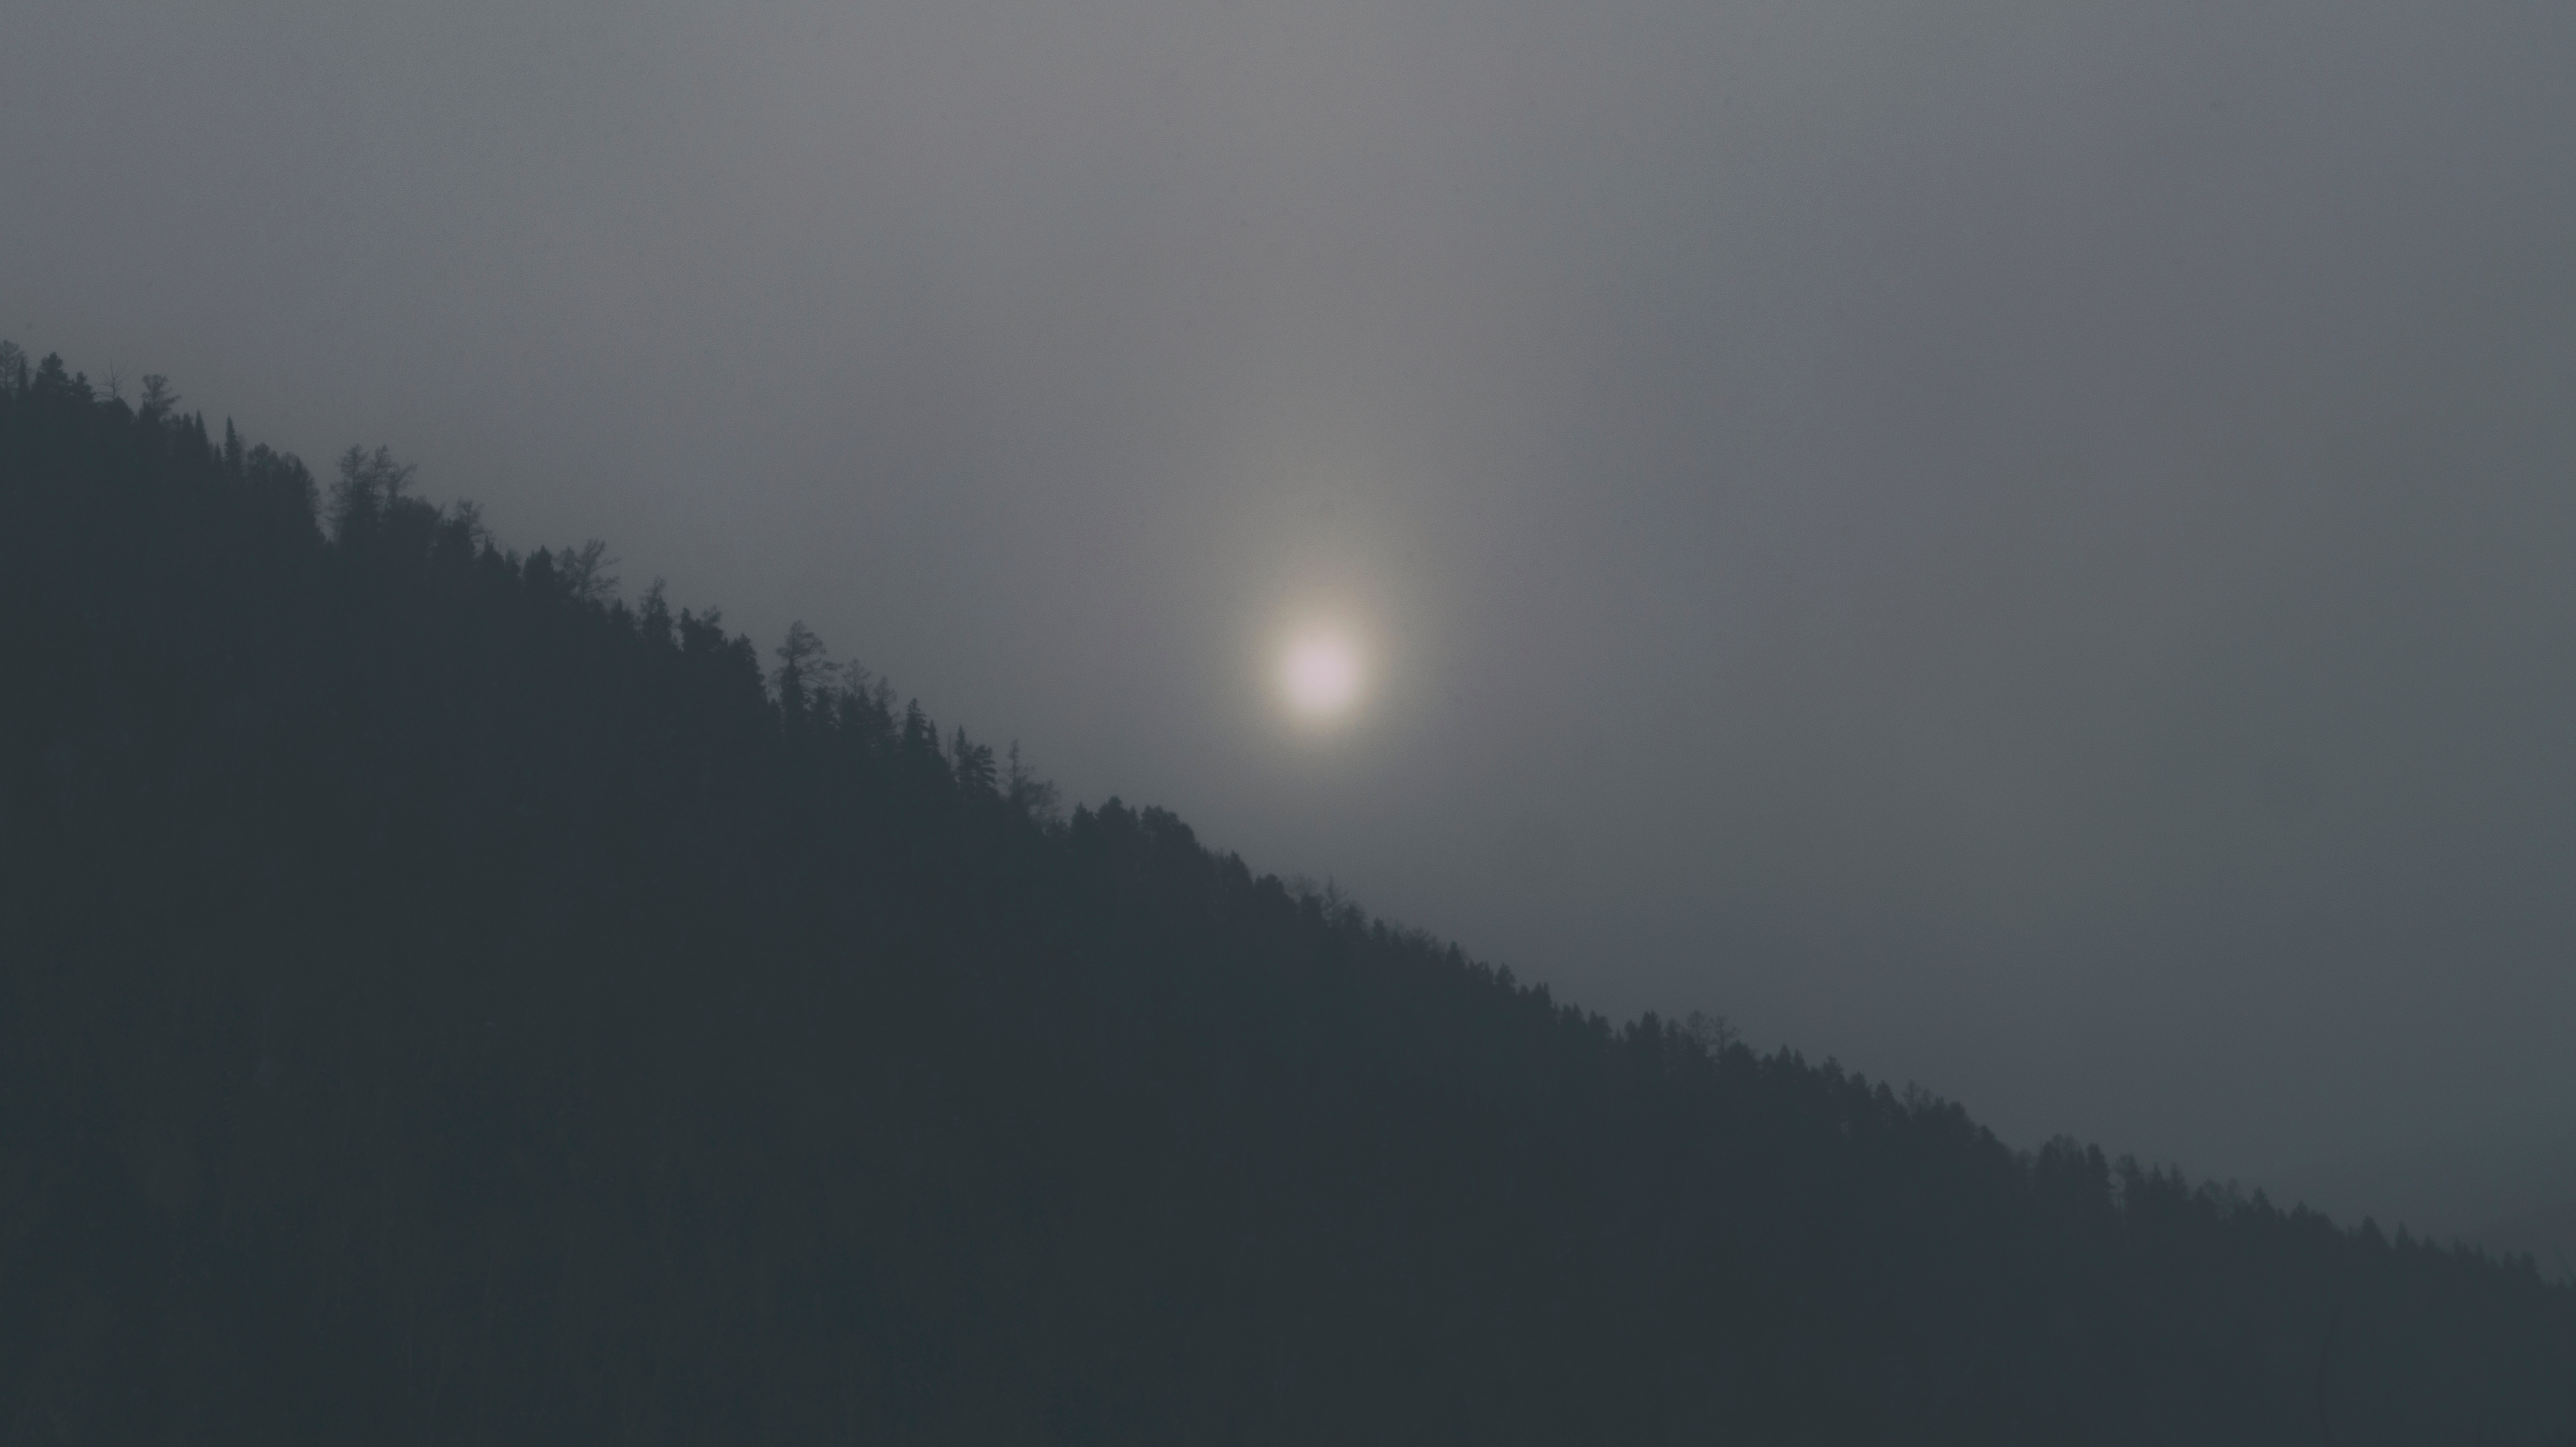
cloud, fog, mist, atmosphere, weather, haze, atmospheric phenomenon